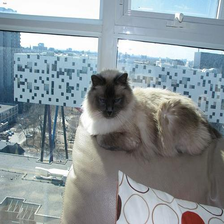
Species: cat
Breed: Birman